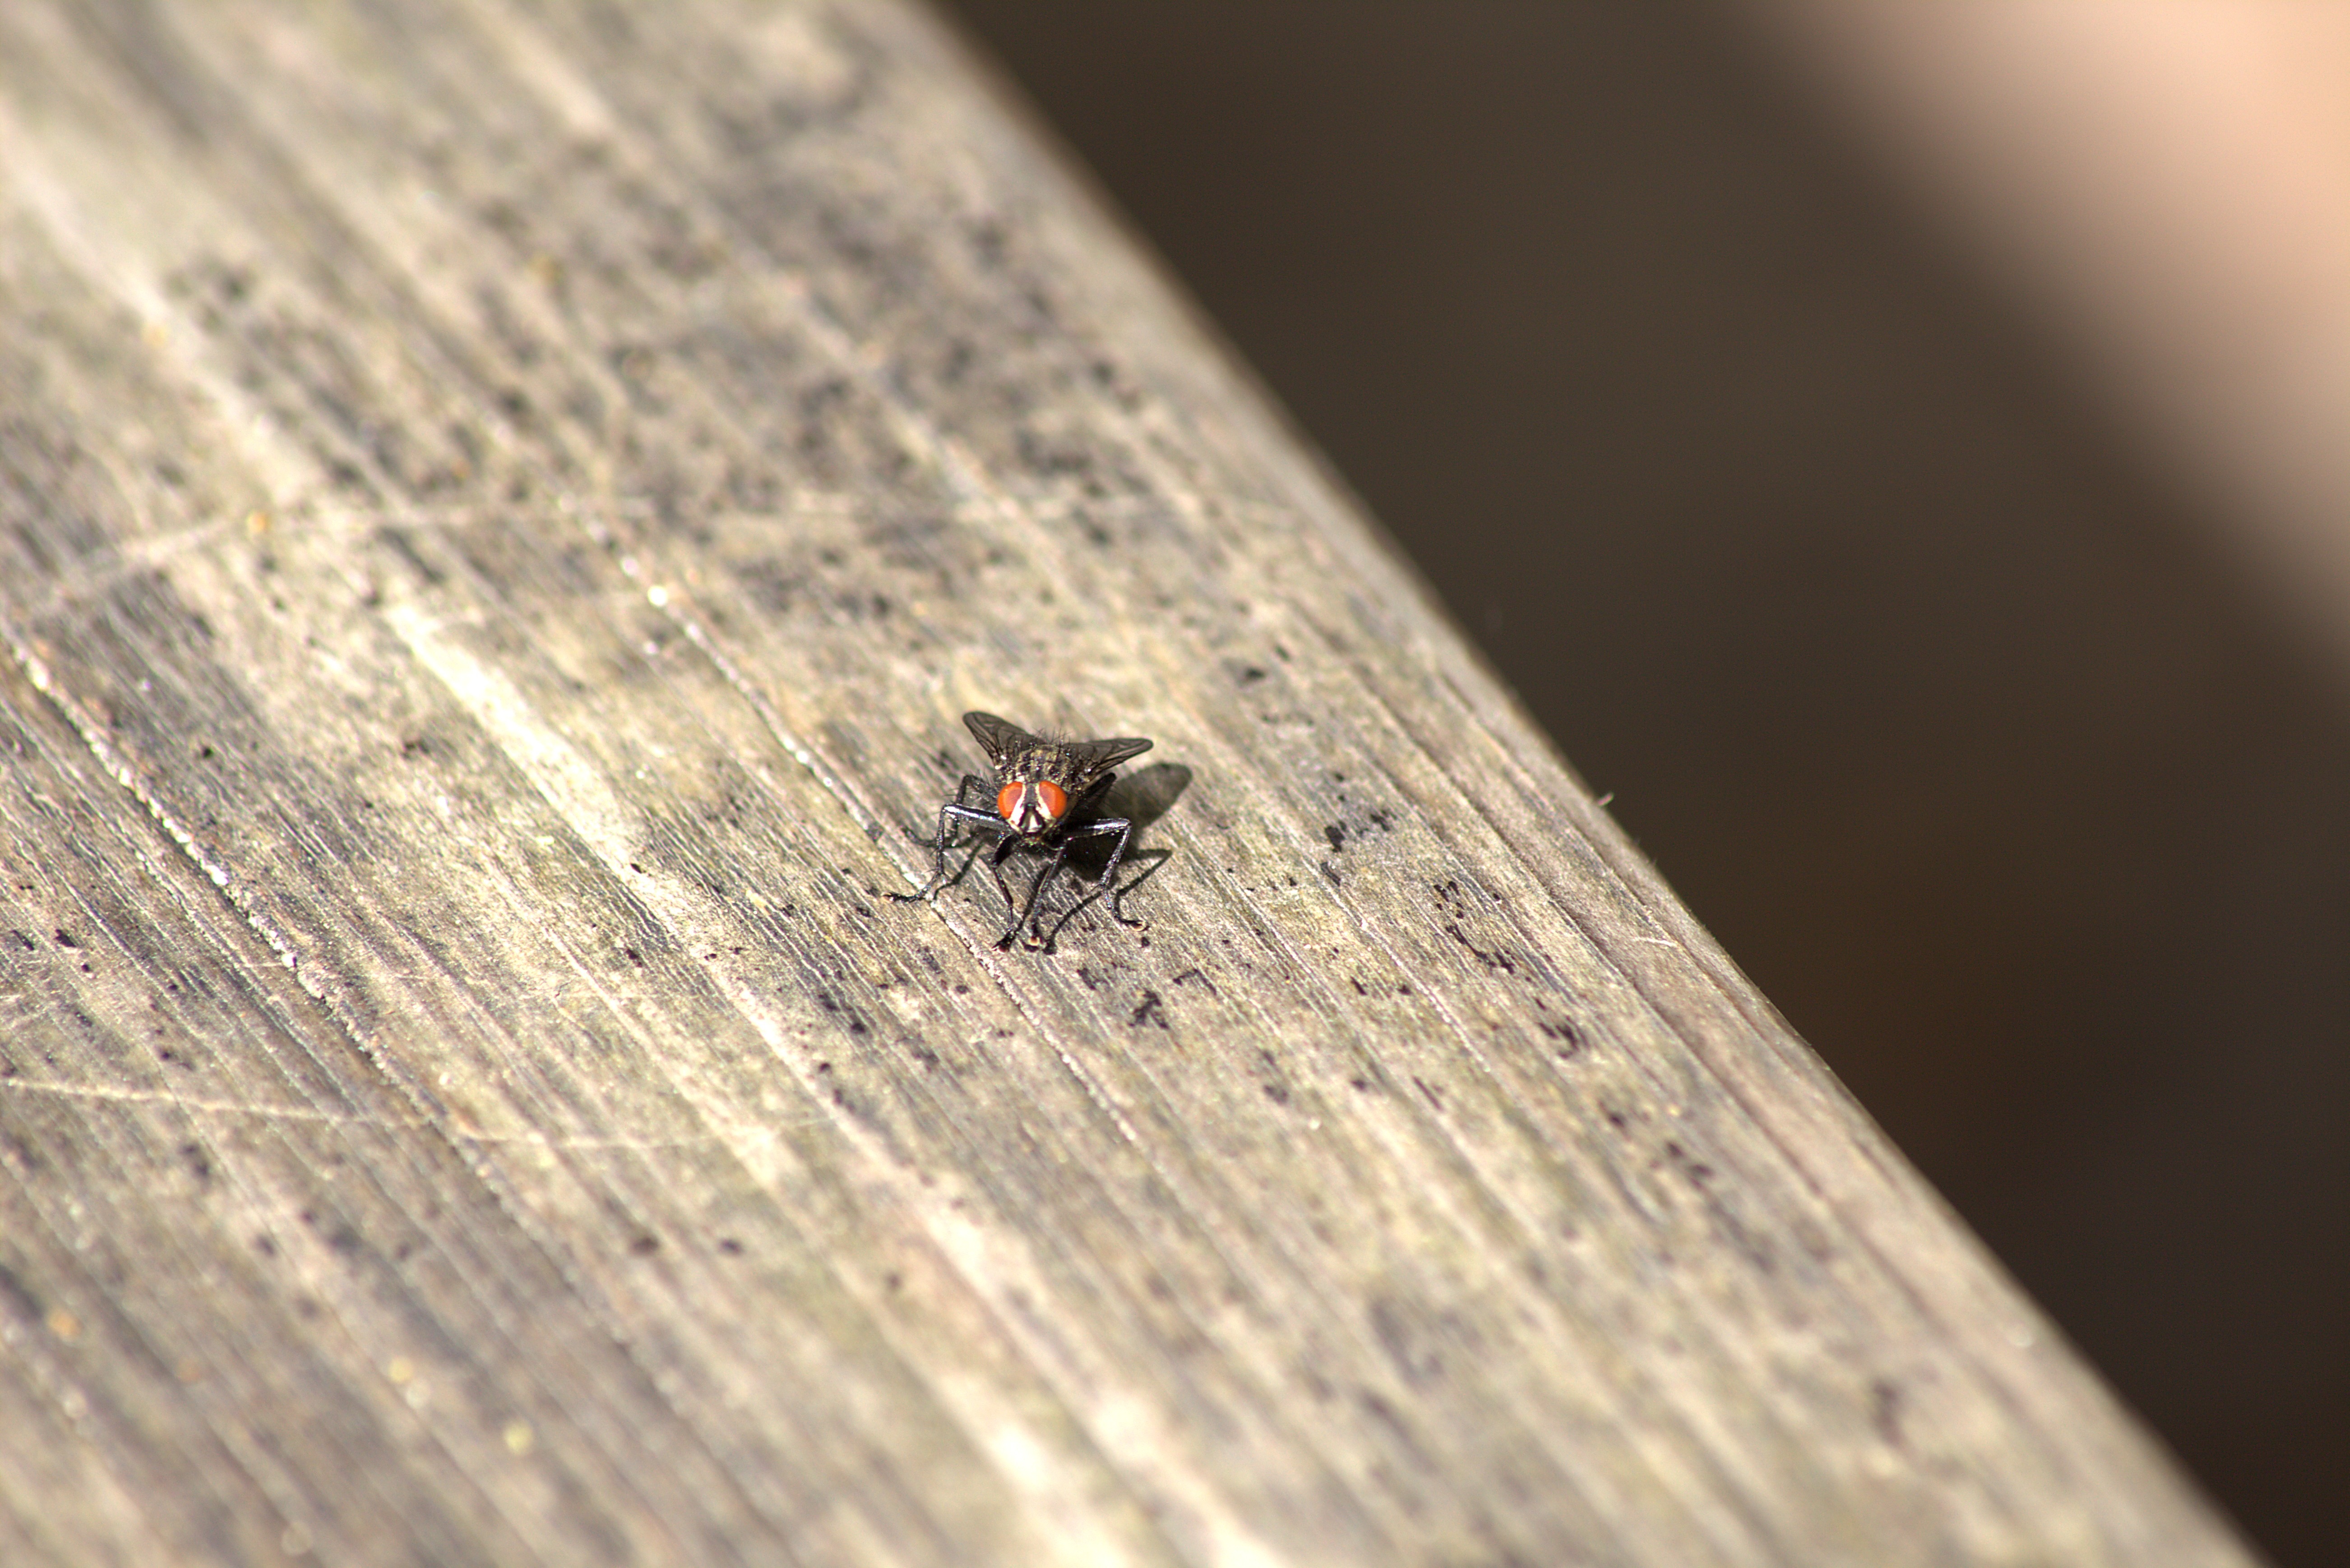
nature, photography, leaf, fly, insect, close, fauna, invertebrate, close up, pest, macro photography